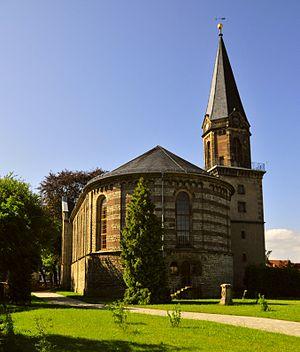
Emleben est une commune allemande de l'arrondissement de Gotha en Thuringe et qui fait partie de la communauté d'administration Apfelstädtaue.